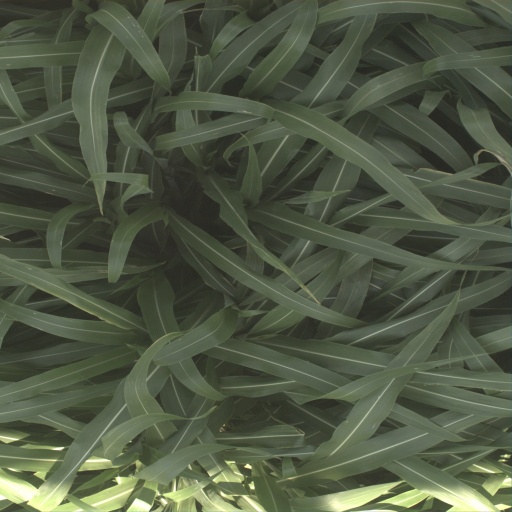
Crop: sorghum